West Breifne

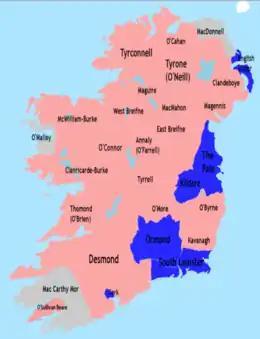
Nine Years' War – January 1600. Red – Extent of effective Irish control Blue – Extent of effective English control

The agreement was not to last and West Breifne switched allegiance back to the Irish Alliance shortly before the expiration of the ceasefire on 7 June 1598. This betrayal of the English was a pragmatic choice as O'Rourke felt Clifford could not deliver on his promises. Firstly, he feared their weakness in the face of Tyrone and Tyrconnell, the latter of which was hosting his brother Tadhg and would surely make him king over Brian Óg in the event of a war. Lord Chancellor Adam Loftus had denied Clifford's request to provide O'Rourke with a garrison of 1,200 men. Secondly, in spite of the agreement that had been reached, O'Rourke wrote to Clifford stating he had discovered that Thomas Butler, Earl of Ormonde, had assured Mary Bourke (Tadhg's mother) that he would support Tadhg's claim as king of West Breifne. Clifford blamed both men for O'Rourke's defection back to the rebels. Brian Óg's fears proved correct as by early 1599, the rebel Irish lords were in complete control of Ulster and Connacht and raiding as far south as historic Thomond, before occupying Munster and most of Leinster the following year. The war was also placing a huge financial burden on England and by the war's end the English exchequer was near bankruptcy, having spent almost £2 million.